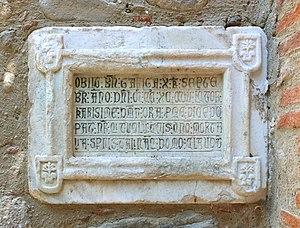
Dalle funéraire de Bernat Gariga (+
Notre-Dame de Tanya est une petite église romane qui se dresse au nord du village de Laroque-des-Albères, dans le département des Pyrénées-Orientales. Elle était, jusqu'à la fin du XIXᵉ siècle le sanctuaire d'un ermitage, aujourd'hui elle est une église secondaire de la paroisse de Laroque-ses-Albères, mais sert toujours occasionnellement au culte.